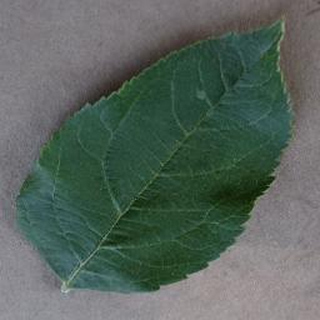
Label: healthy_apple